Remora

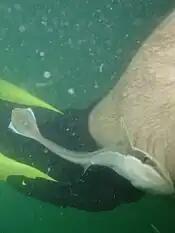
Some remoras, such as this "Echeneis naucrates", may attach themselves to scuba divers.

Remoras are thought to be most closely related to the cobia and the dolphinfish, two other elongate members of the suborder Carangoidei. Together, they are thought to comprise the superfamily Echeneoidea. In some treatments, the Echeneoidea is instead restricted to just the remoras and "Opisthomyzon".